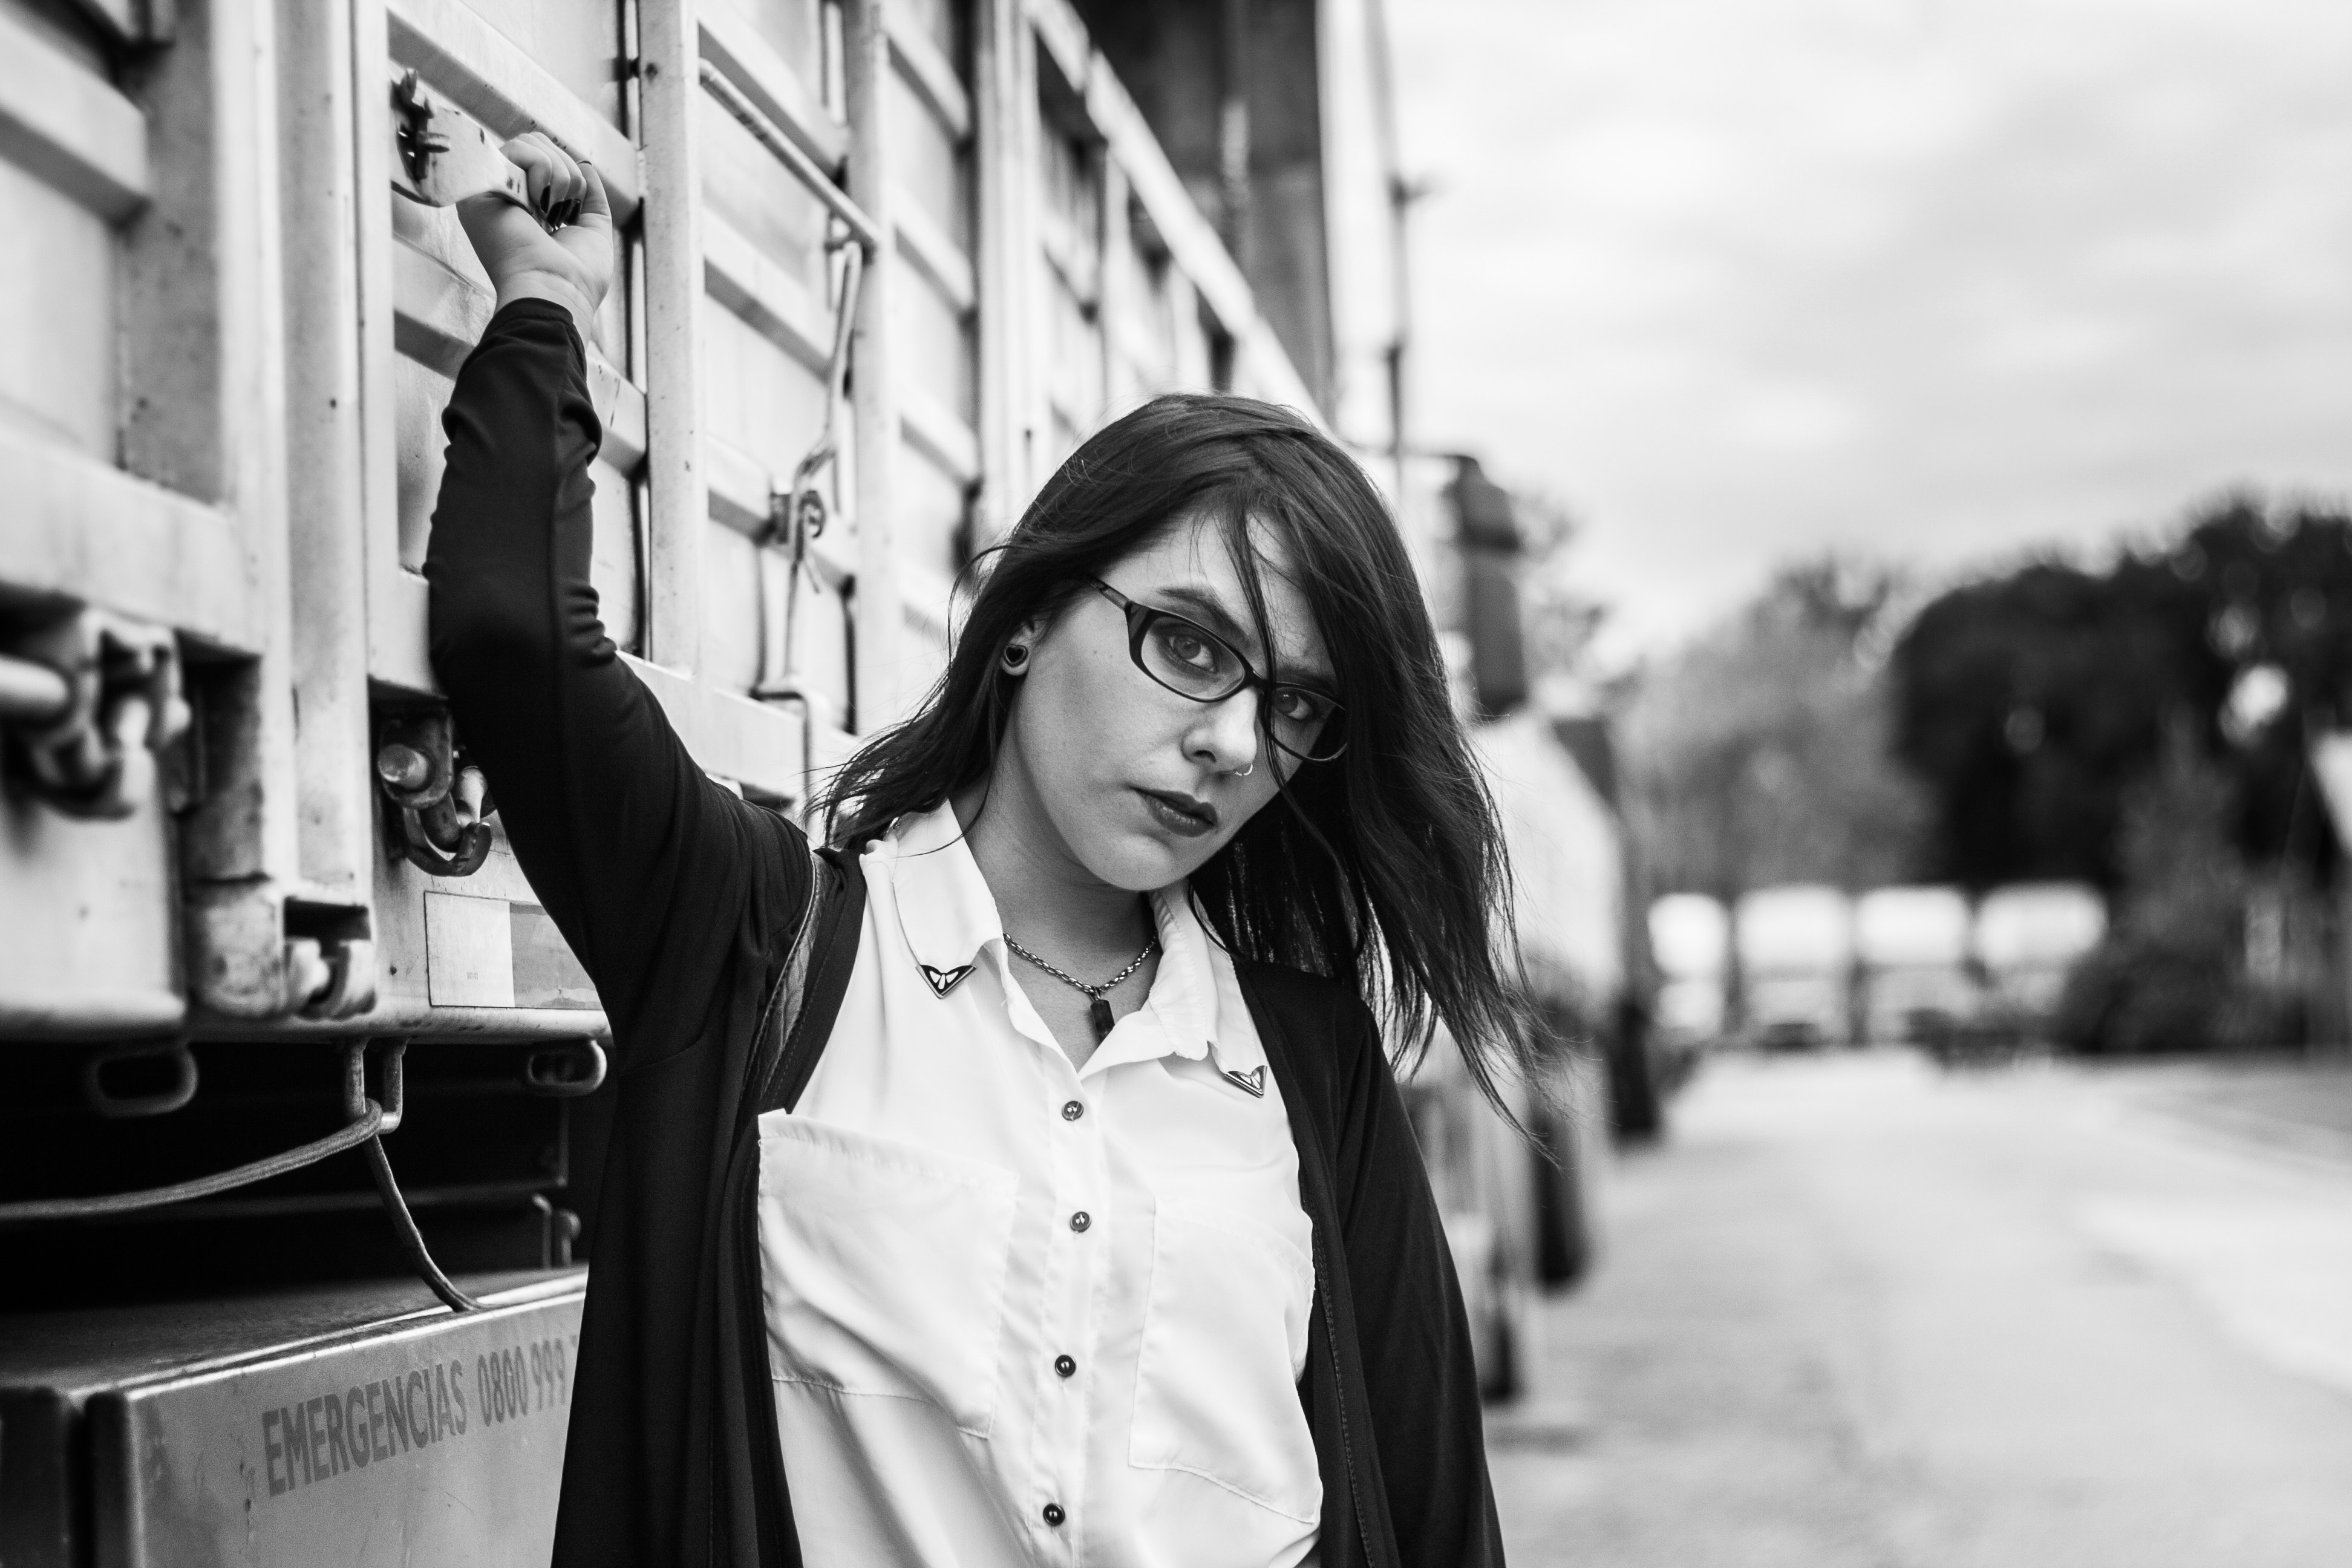
eyewear, white, black, photograph, black and white, monochrome, sunglasses, monochrome photography, glasses, snapshot, street fashion, beauty, fashion, photography, street, cool, urban area, infrastructure, vision care, outerwear, textile, architecture, smile, black hair, jacket, photo shoot, portrait photography, style, city, fashion accessory, road, tourism